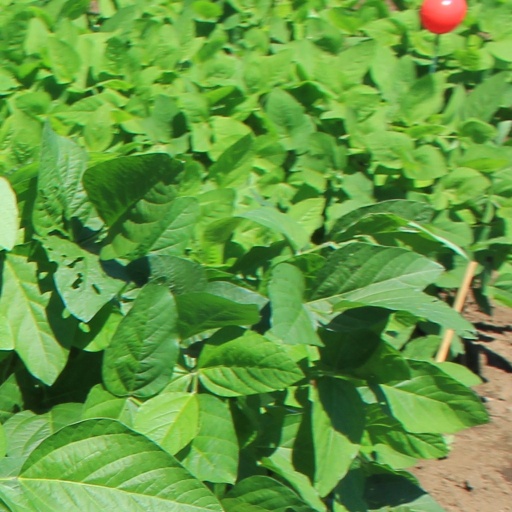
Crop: soybean